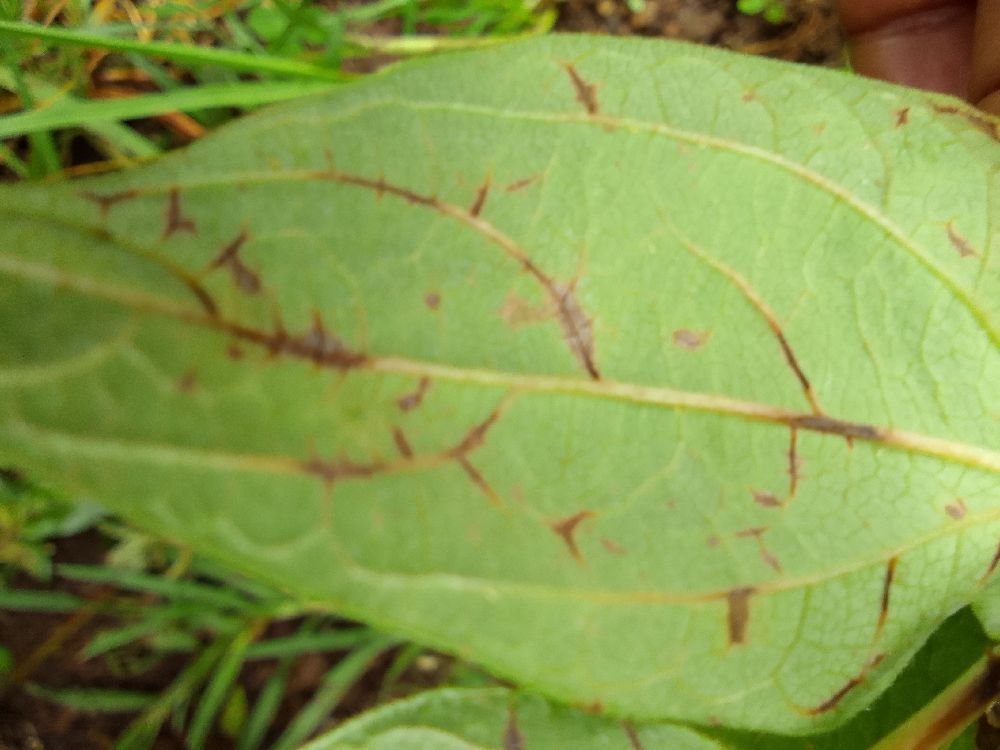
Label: anthracnose